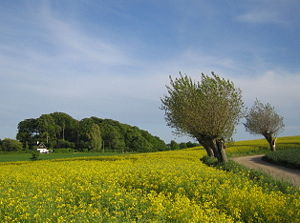
Skåne / Landskab
Store dele af Skåne består af agerland. Billedet viser rapsmarker ved Svedala.
Skåne er det sydligste landskab i Sverige og ligger på den sydligste spids af den Fennoskandiske halvø. Skåne udgør ét svensk län med 1.303.627 indbyggere og indgår i Øresundsregionen. Skåne er Sveriges vigtigste landbrugsområde og en af landets tættest befolkede regioner. De største byer er Malmø, Lund og Helsingborg.